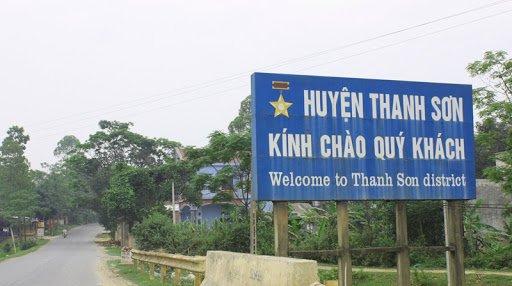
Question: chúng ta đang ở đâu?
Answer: ở huyện thanh sơn